Chinese law

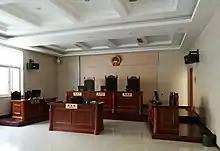
Court room in the People's Republic of China

Unlike traditional Chinese law, modern Chinese law is based mainly on statutory law and court judgments do not have binding precedential value.